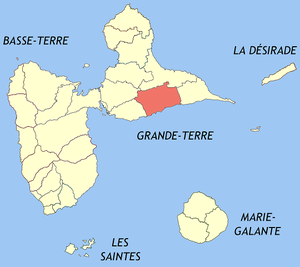
Sainte-Anne est une commune française, située dans le département de la Guadeloupe. Ses habitants sont appelés les Saintannais.